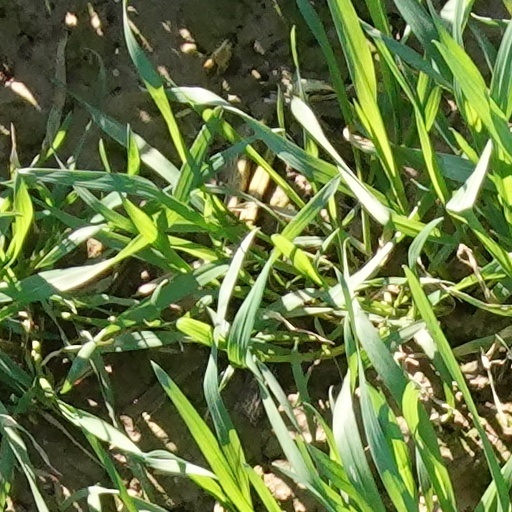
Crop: wheat